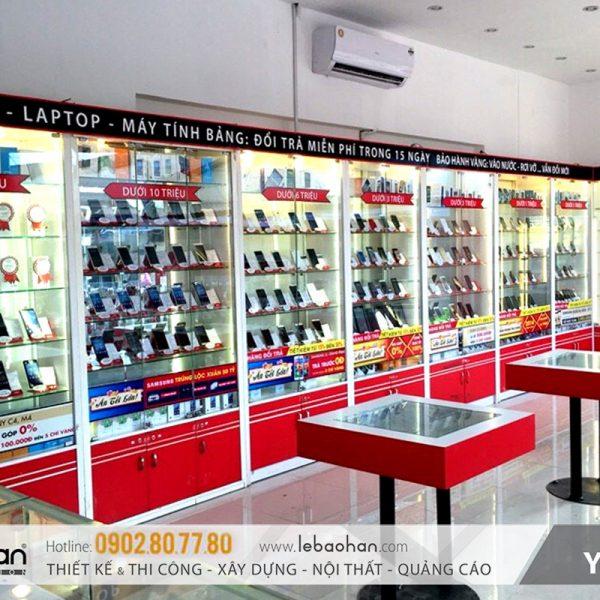
trong tủ kính đang có nhiều loại điện thoại khác nhau